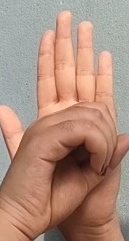
ASL sign: 0